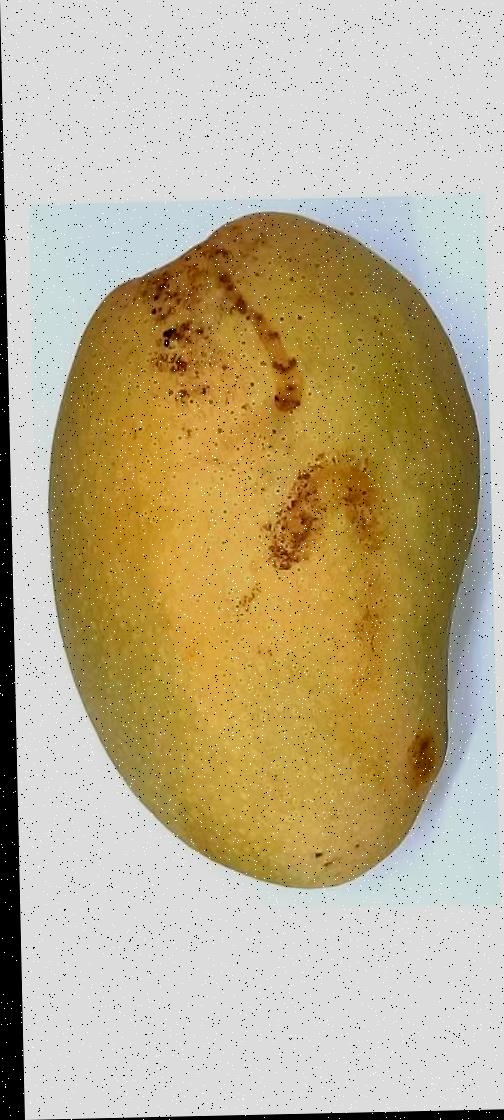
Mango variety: Fazli Shurmai